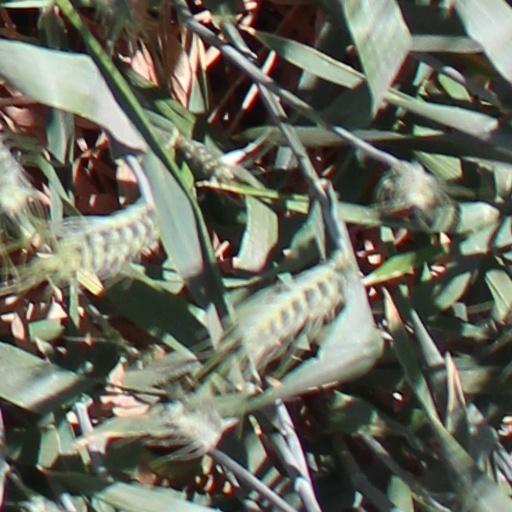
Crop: wheat